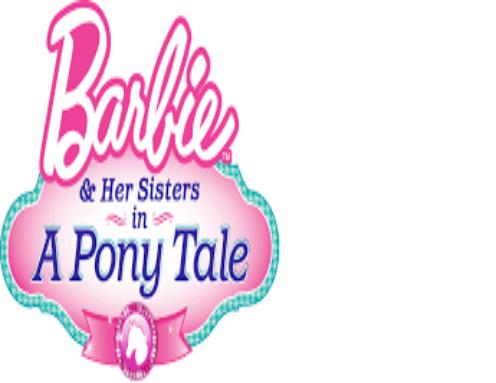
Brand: Barbie
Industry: Clothes